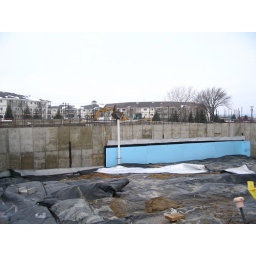
The black &amp;quot;blankets&amp;quot; on the ground are used by our crews to keep frost from forming in the soil.